Thames Ditton Foundry

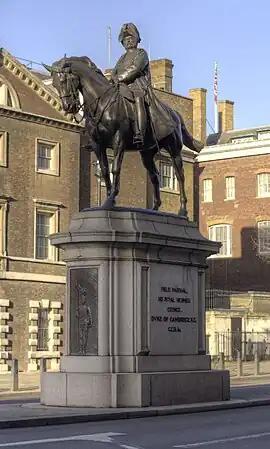
The equestrian statue of Prince George, Duke of Cambridge by Adrian Jones in Whitehall (1909)

Works from this period include Frederick William Pomeroy's relief of Archbishop Frederick Temple in St Paul's Cathedral (1905), George Frederic Watts's "Physical Energy" in Kensington Gardens (1907), Goscombe John's figures for the Monument to the King's Liverpool Regiment in Liverpool (1905), the figural group on the RAMC Memorial in Aldershot (1905), the equestrian statue of King Edward VII in Liverpool (1916) and the statue of General F. S. Maude in front of the British Residency in Baghdad (1922). For Adrian Jones Burton cast the equestrian statue of the Duke of Cambridge in Whitehall (1909) and the forty-ton Quadriga on the Wellington Arch in Hyde Park Corner (1910–11), one of the largest bronzes ever cast in Britain.